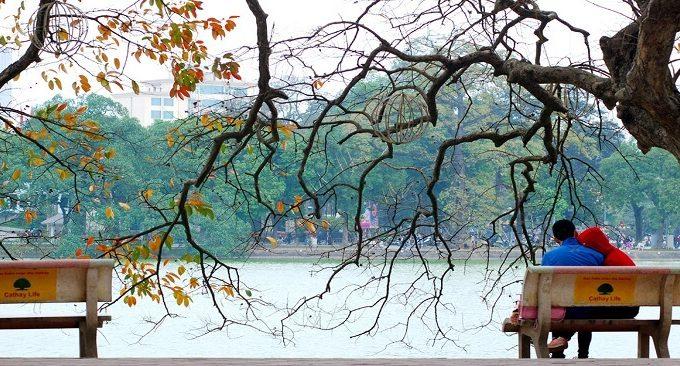
trên ghế đá bên trái đang không có ai ngồi